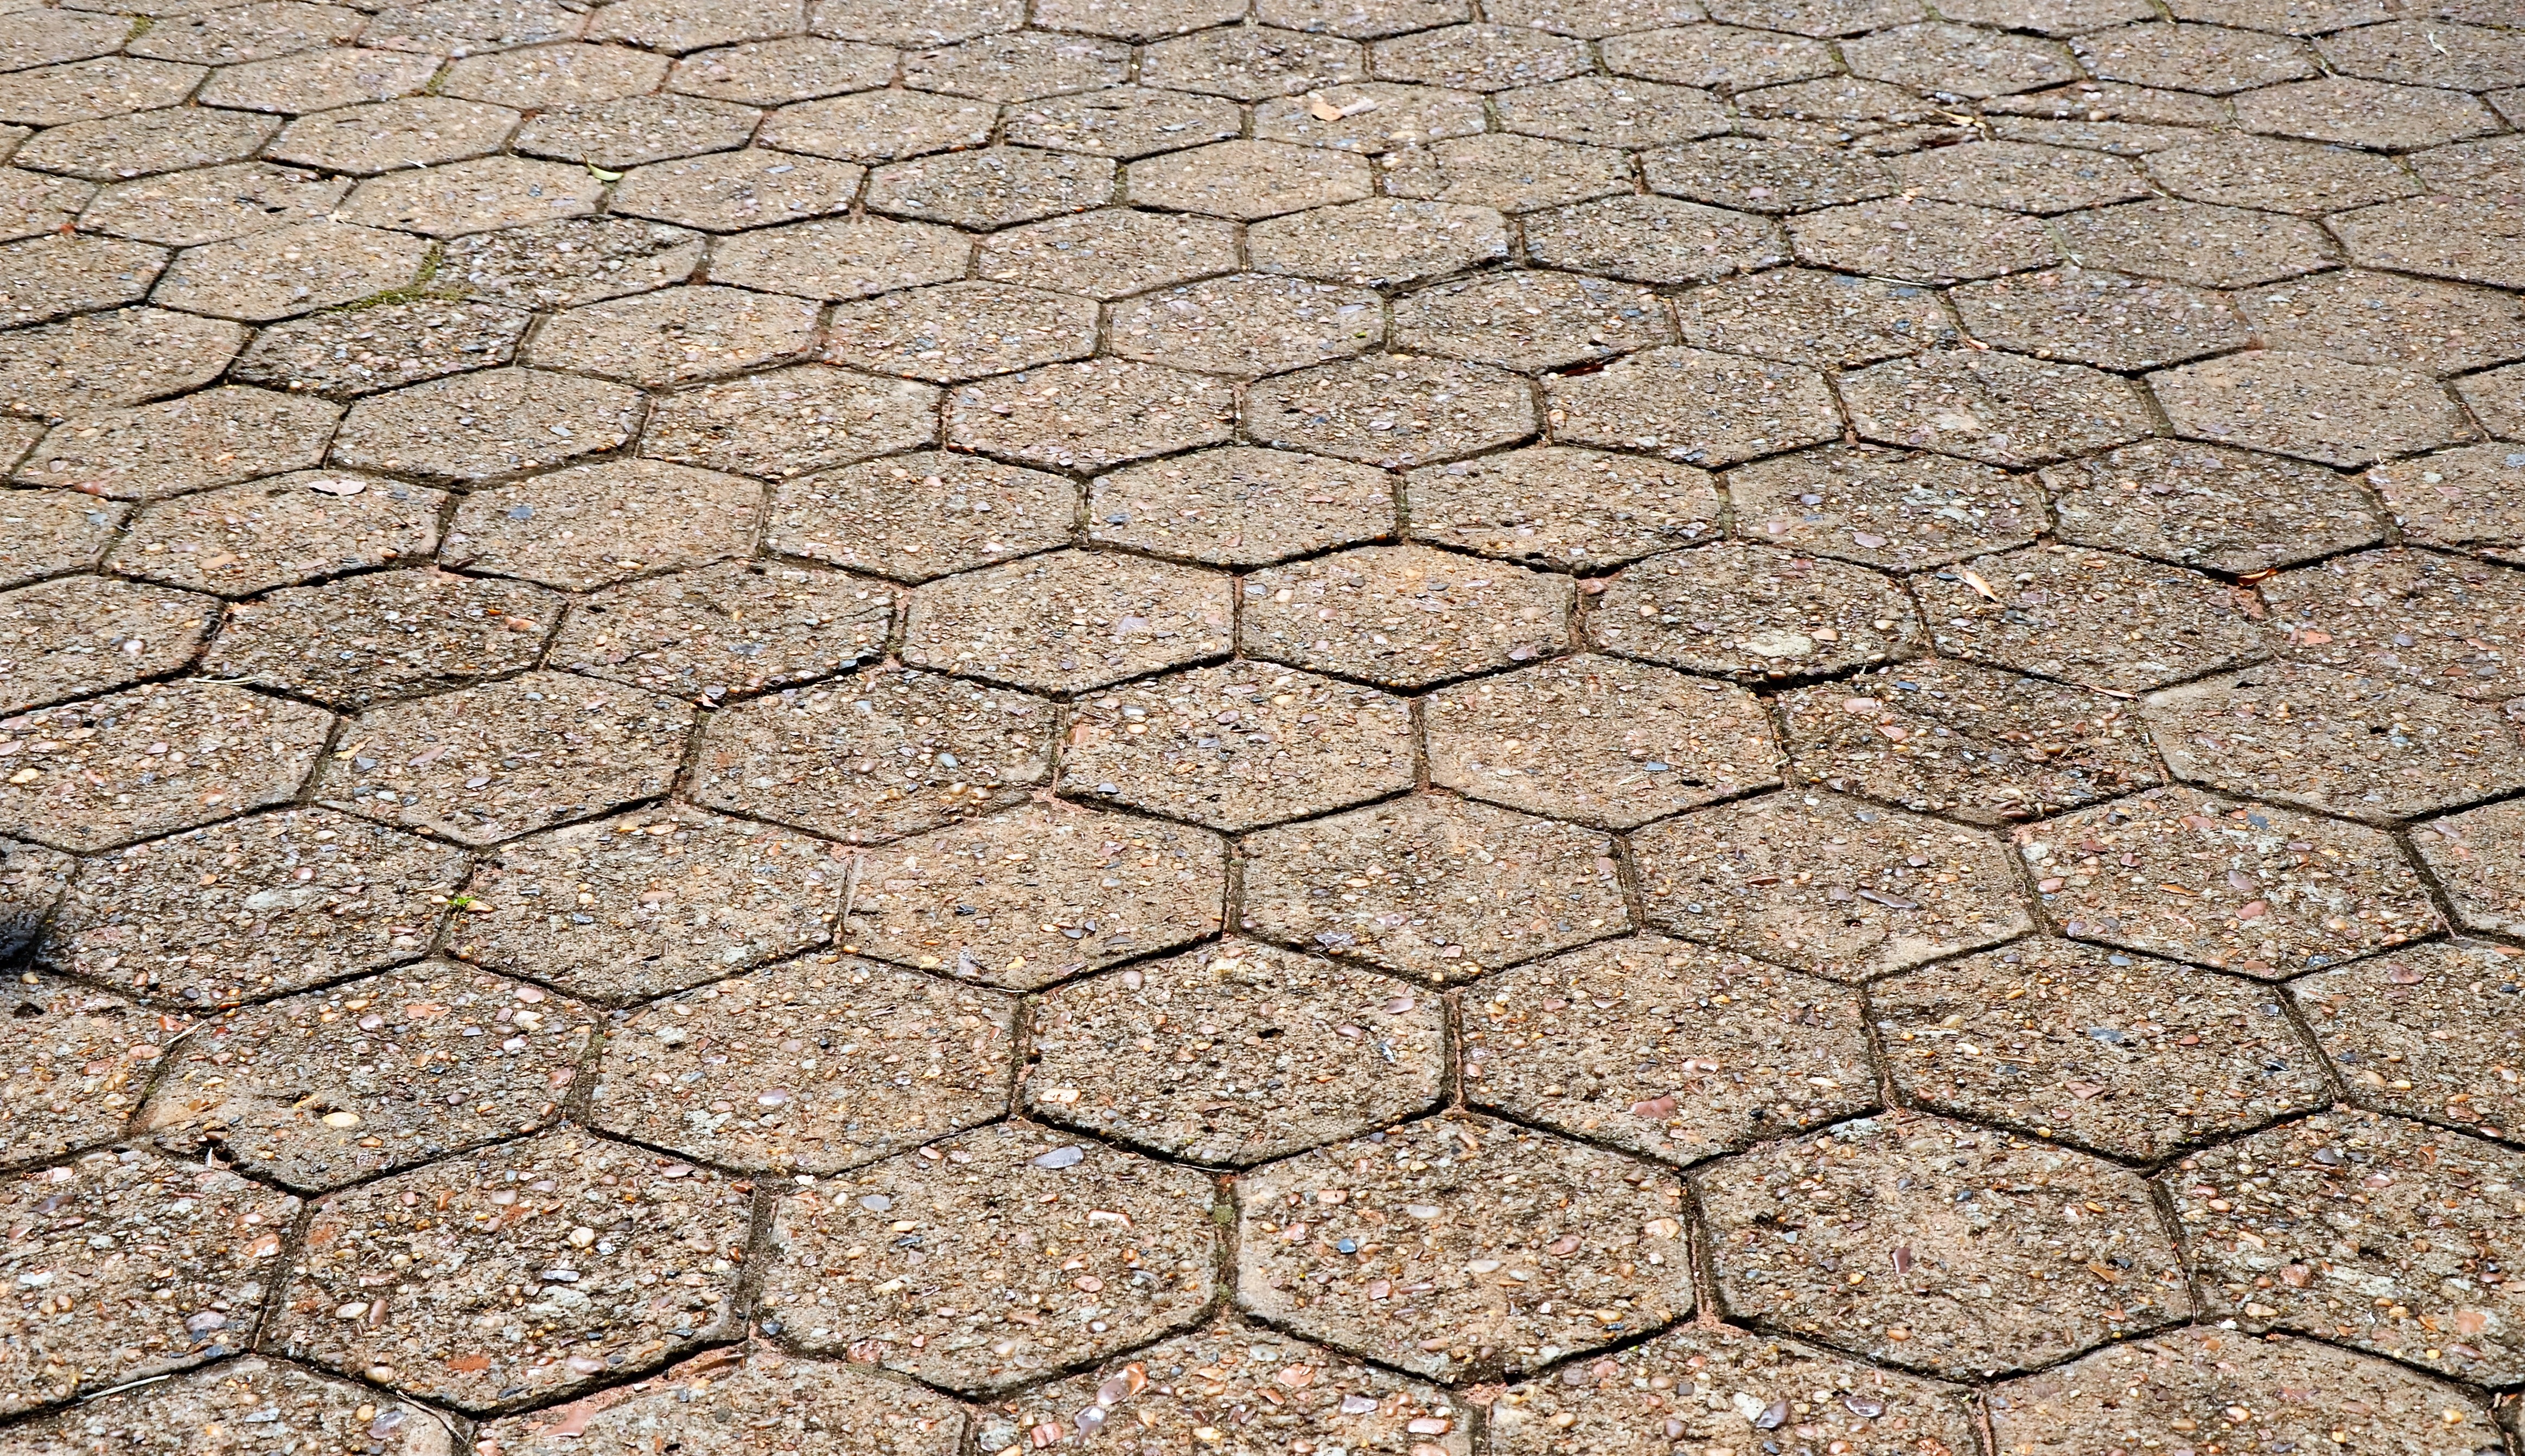
ground, texture, sidewalk, floor, cobblestone, asphalt, soil, stone wall, material, background, flooring, road surface